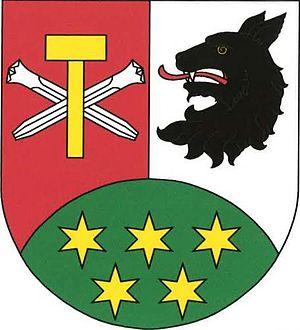
Kamenná Lhota est une commune du district de Havlíčkův Brod, dans la région de Vysočina, en Tchéquie. Sa population s'élevait à 259 habitants en 2019.